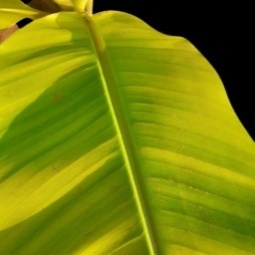
Label: Sulphur